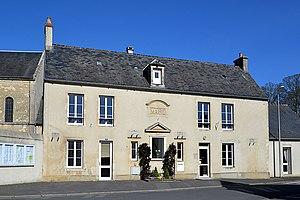
Saint-Vigor-le-Grand (14)
Saint-Vigor-le-Grand est une commune française, située dans le département du Calvados en région Normandie, peuplée de 2 438 habitants.